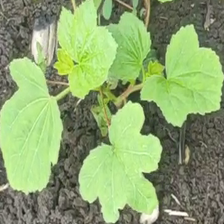
Weed species: Little_Mallow(Malva parviflora)